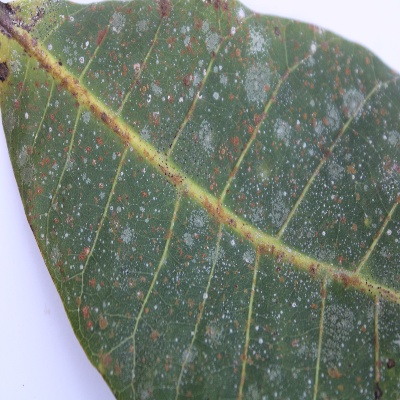
Crop: Cashew
Condition: red rust